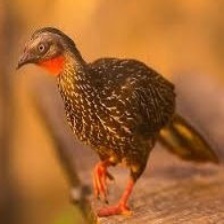
Species: BAND TAILED GUAN
Scientific name: PENELOPE ARGYROTIS